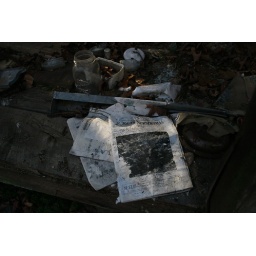
clarence newton road - near blowing rock - january 1 2009